José de Saavedra, 2nd Marquess of Viana

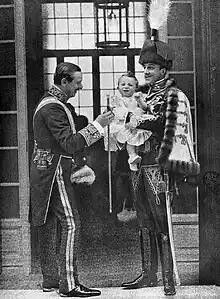
Viana (left) with Infante Jaime and Alfonso XIII, 1909

In 1901 he was a professor at the Carabanchel shooting school, and there he met the young king Alfonso XIII, beginning an intense friendship between the two that would last until the death of the Marquess. In 1902 he began to serve in the Palace as a gentilhombre Grande de España con ejercicio y servidumbre, just a few days before accompanying the monarch as he swore before the Cortes (on May 17 of that year, when he was proclaimed of legal age in advance). In addition, he was one of those chosen for the trip to bring his fiancée, Princess Victoria Eugenie of Battenberg, to Spain.